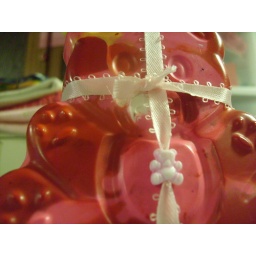
Reds and pinks in a teddy bear molded crayon. Bundled up with 2 others with a matching pink teddy bear bead.